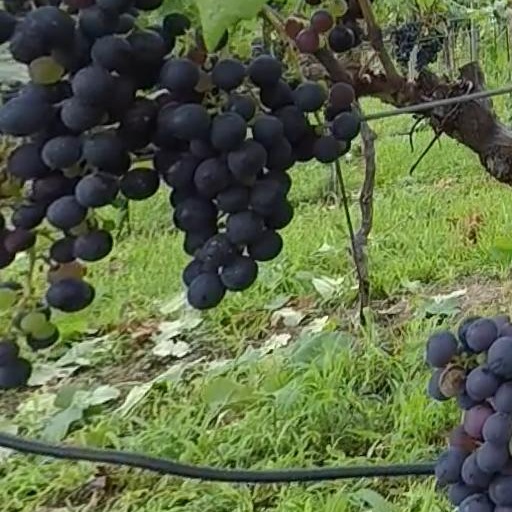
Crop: grape